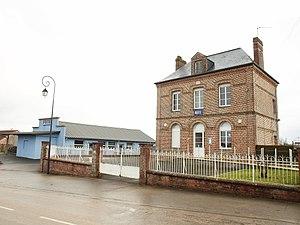
Roncherolles-en-Bray (Seine-Maritime, France)
Roncherolles-en-Bray est une commune française située dans le département de la Seine-Maritime en région Normandie.